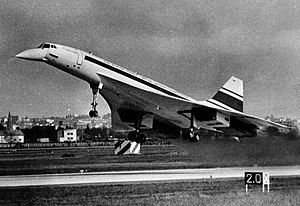
Concorde
Concorde 001, 2. marts 1969
Aérospatiale-BAC Concorde er et fly, der kan flyve med overlydsfart. Det fremhævede en maksimal hastighed over dobbelt lydens hastighed på Mach 2,04, med plads til 92 til 128 passagerer. Flyet fløj første gang i 1969 og blev taget i brug i 1976 og fortsatte kommercielle flyvninger i 27 år indtil 2003. Concorden var én af kun to supersoniske passagerfly; det andet var det sovjetiske Tupolev Tu-144.